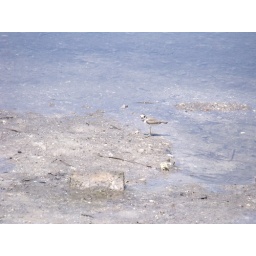
the cute little birds make the Universe a better place simply by their existence